Priesthood (Eastern Orthodox Church)

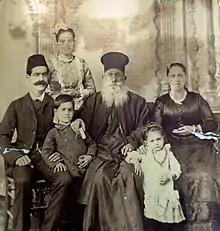
Married Eastern Orthodox priest from Jerusalem with his family (three generations), circa 1893

Through the sacrament of holy orders, an ordination to priesthood is performed by the bishop. But this requires the consent of the whole people of God, so at a point in the service, the congregation acclaim the ordination by shouting "Axios!" ("He is worthy!").